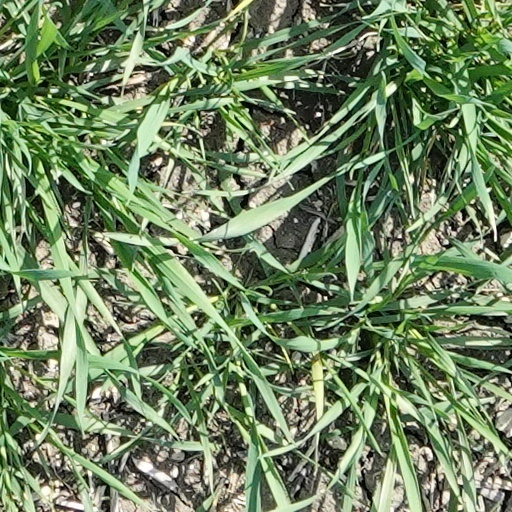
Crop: wheat